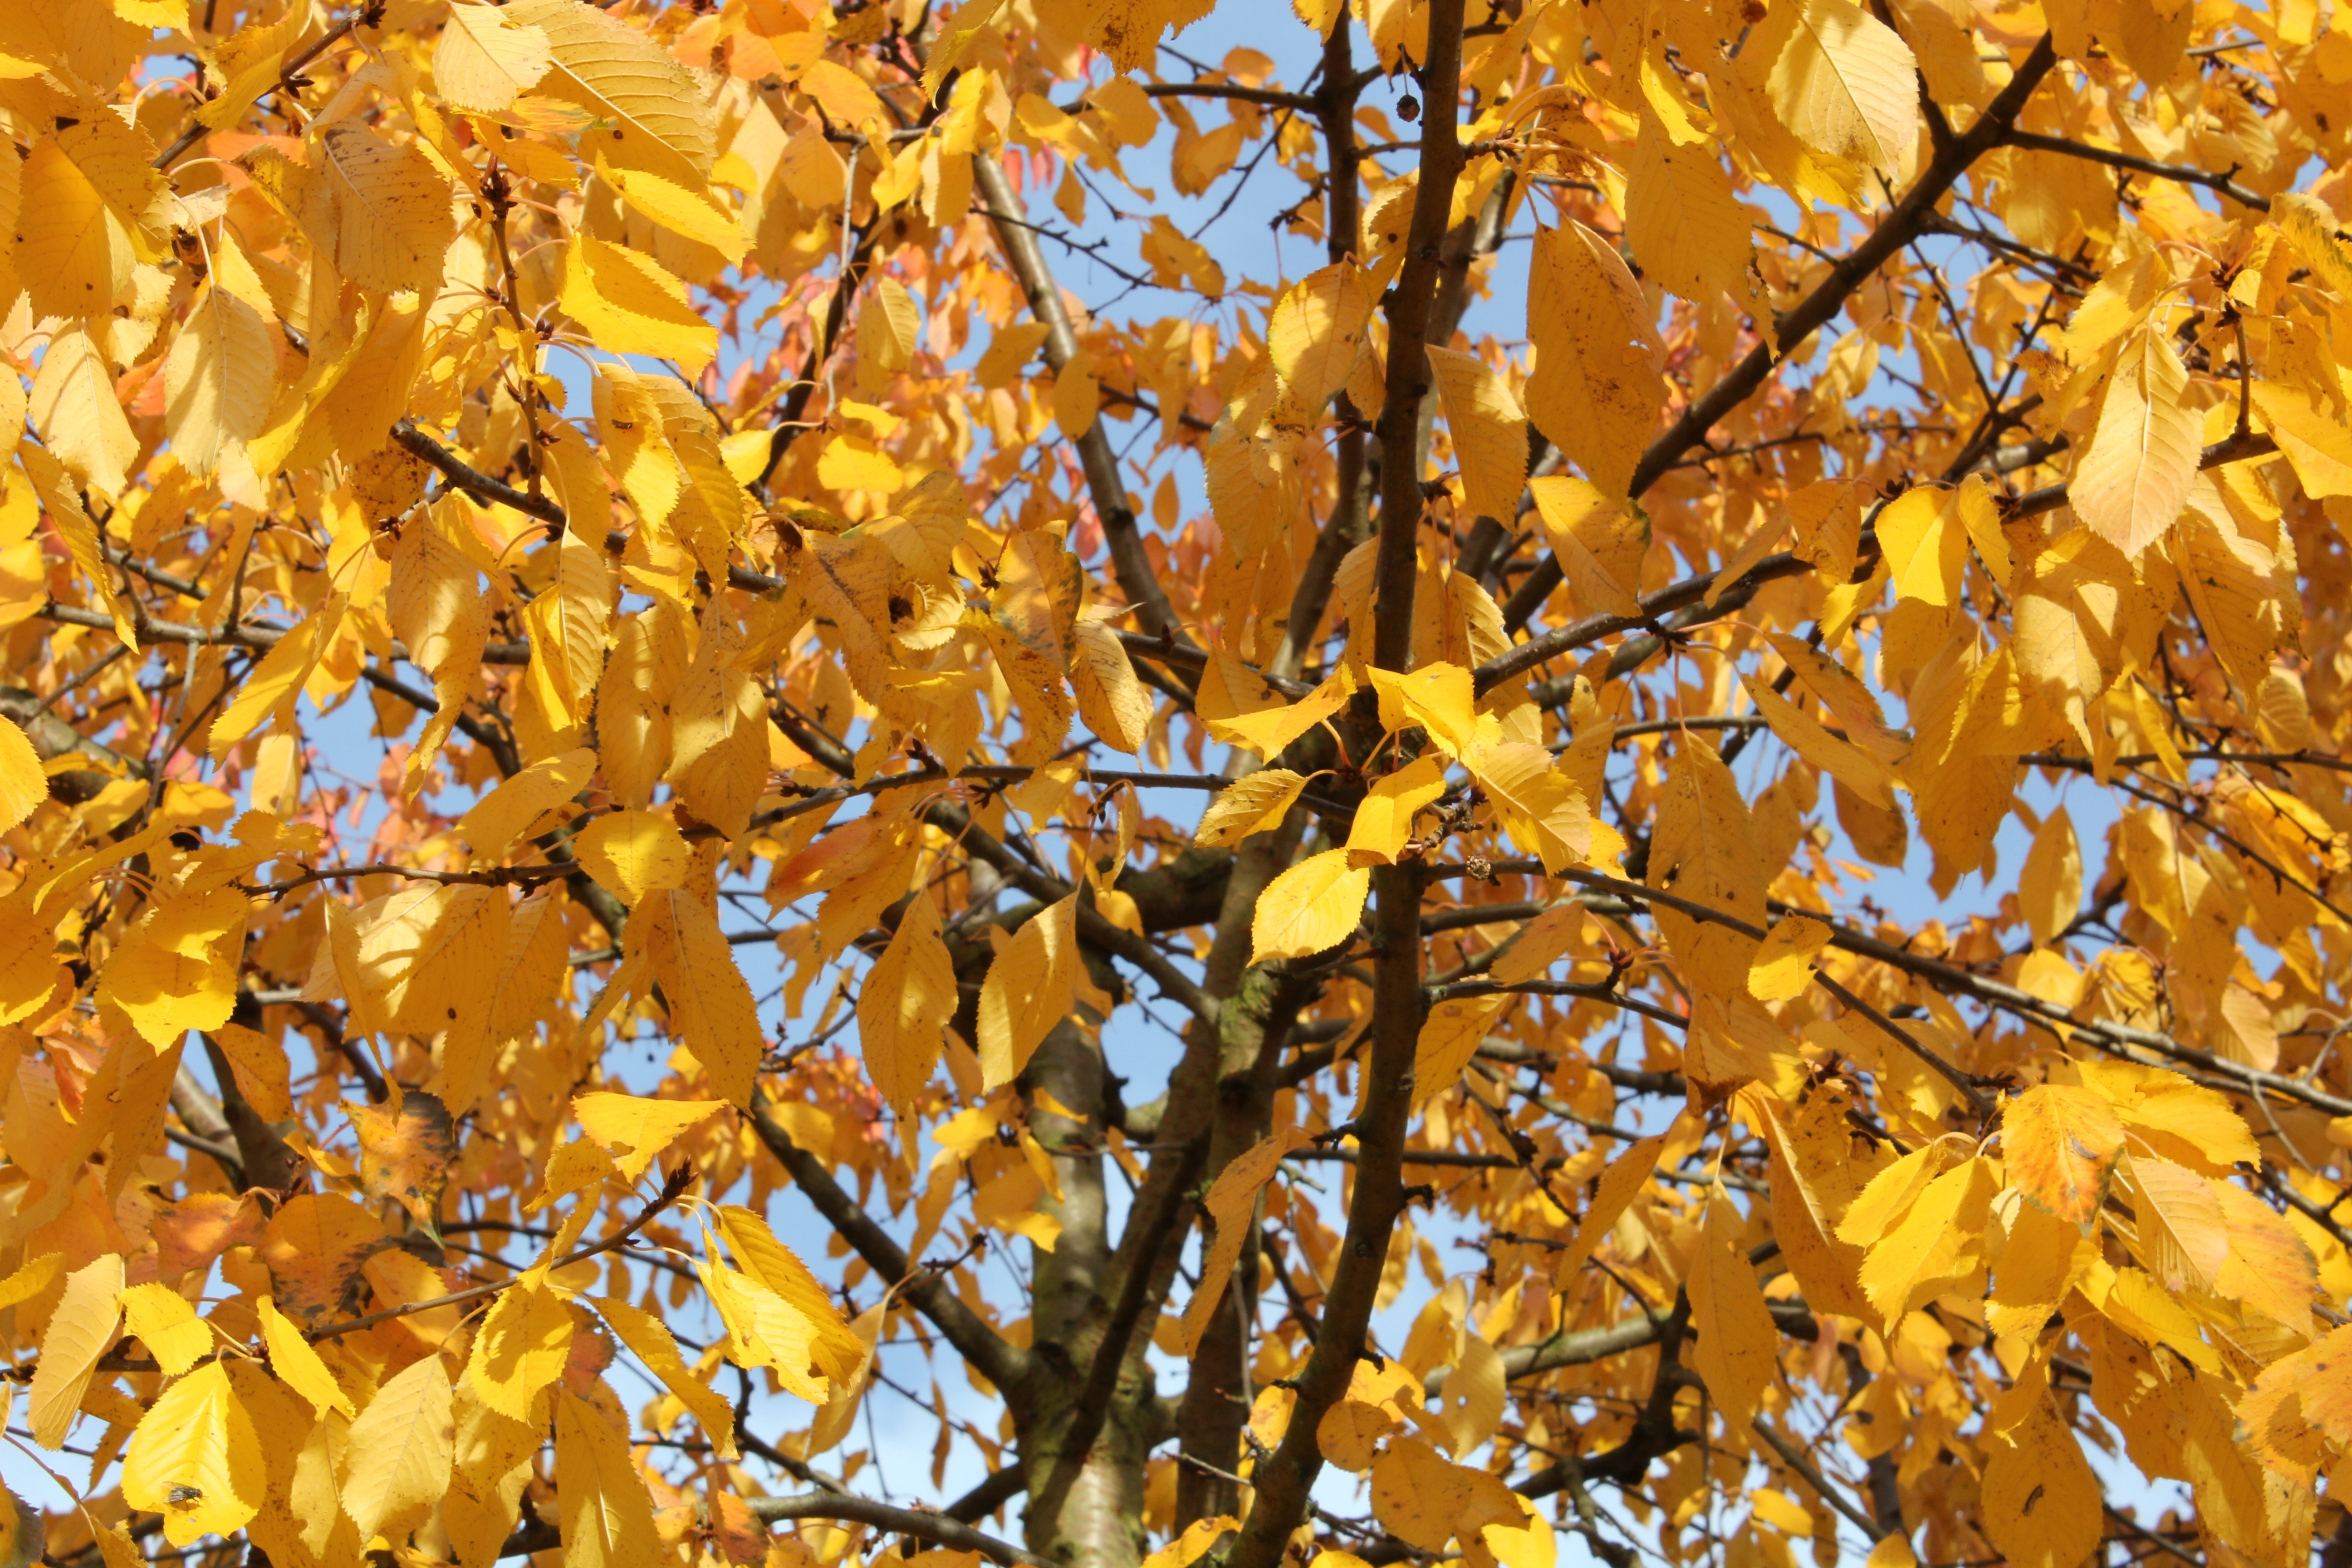
tree, branch, plant, sunlight, leaf, flower, produce, autumn, yellow, season, leaves, deciduous, colored, flowering plant, maidenhair tree, woody plant, land plant